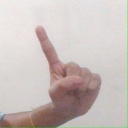
अक्षर: ए